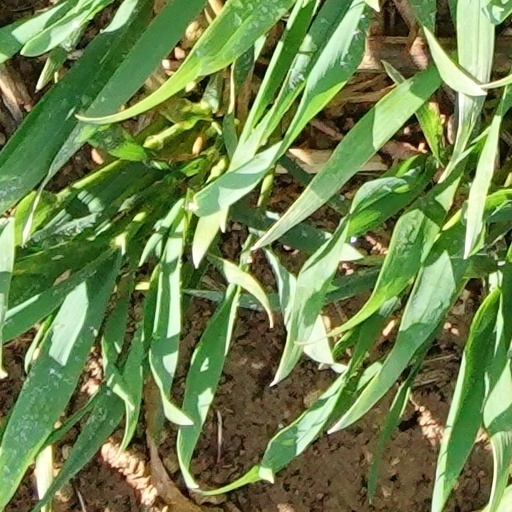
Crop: wheat